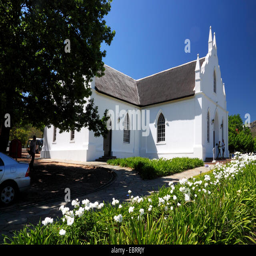
a whitestyle church framed by white flowers and trees